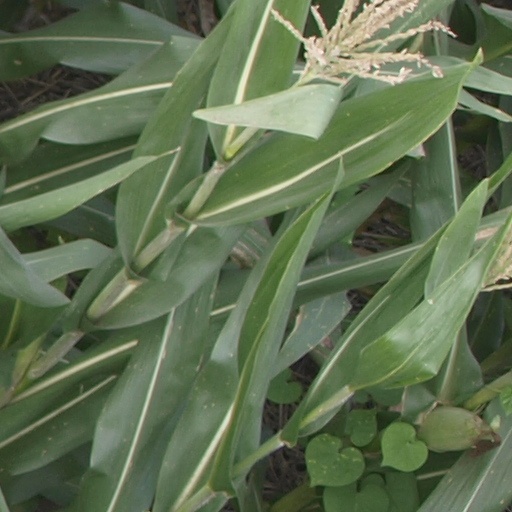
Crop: maize; corn